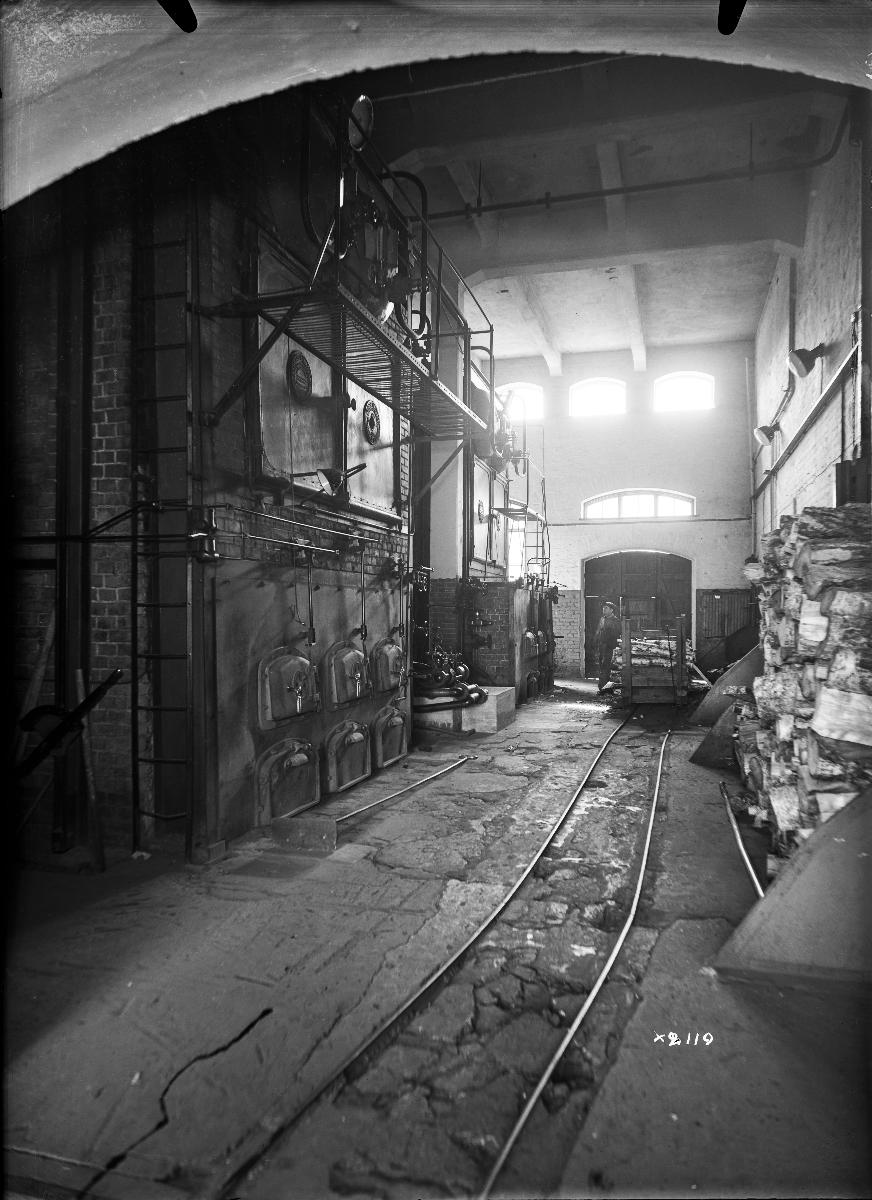
Sähkölaitoksen pannuhuone
The boiler room of an electric company
sisällön kuvaus: Sähkölaitoksen pannuhuonetta Oulussa vuonna 1939. content description: The boiler room of an electric company in Oulu, Finland, in 1939.
Vuosi: 1939
Paikka: Suomi, Pohjois-Pohjanmaa, Oulu
Aiheet: sisäkuva; sähkölaitokset; sähköntuotanto; electricity works; production of electricity; elverk; elproduktion